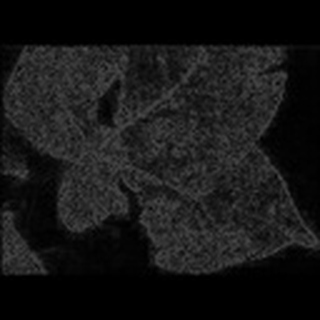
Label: cotton_bacterial_blight